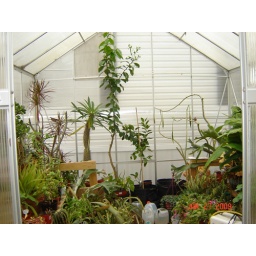
My green house in Jan '09